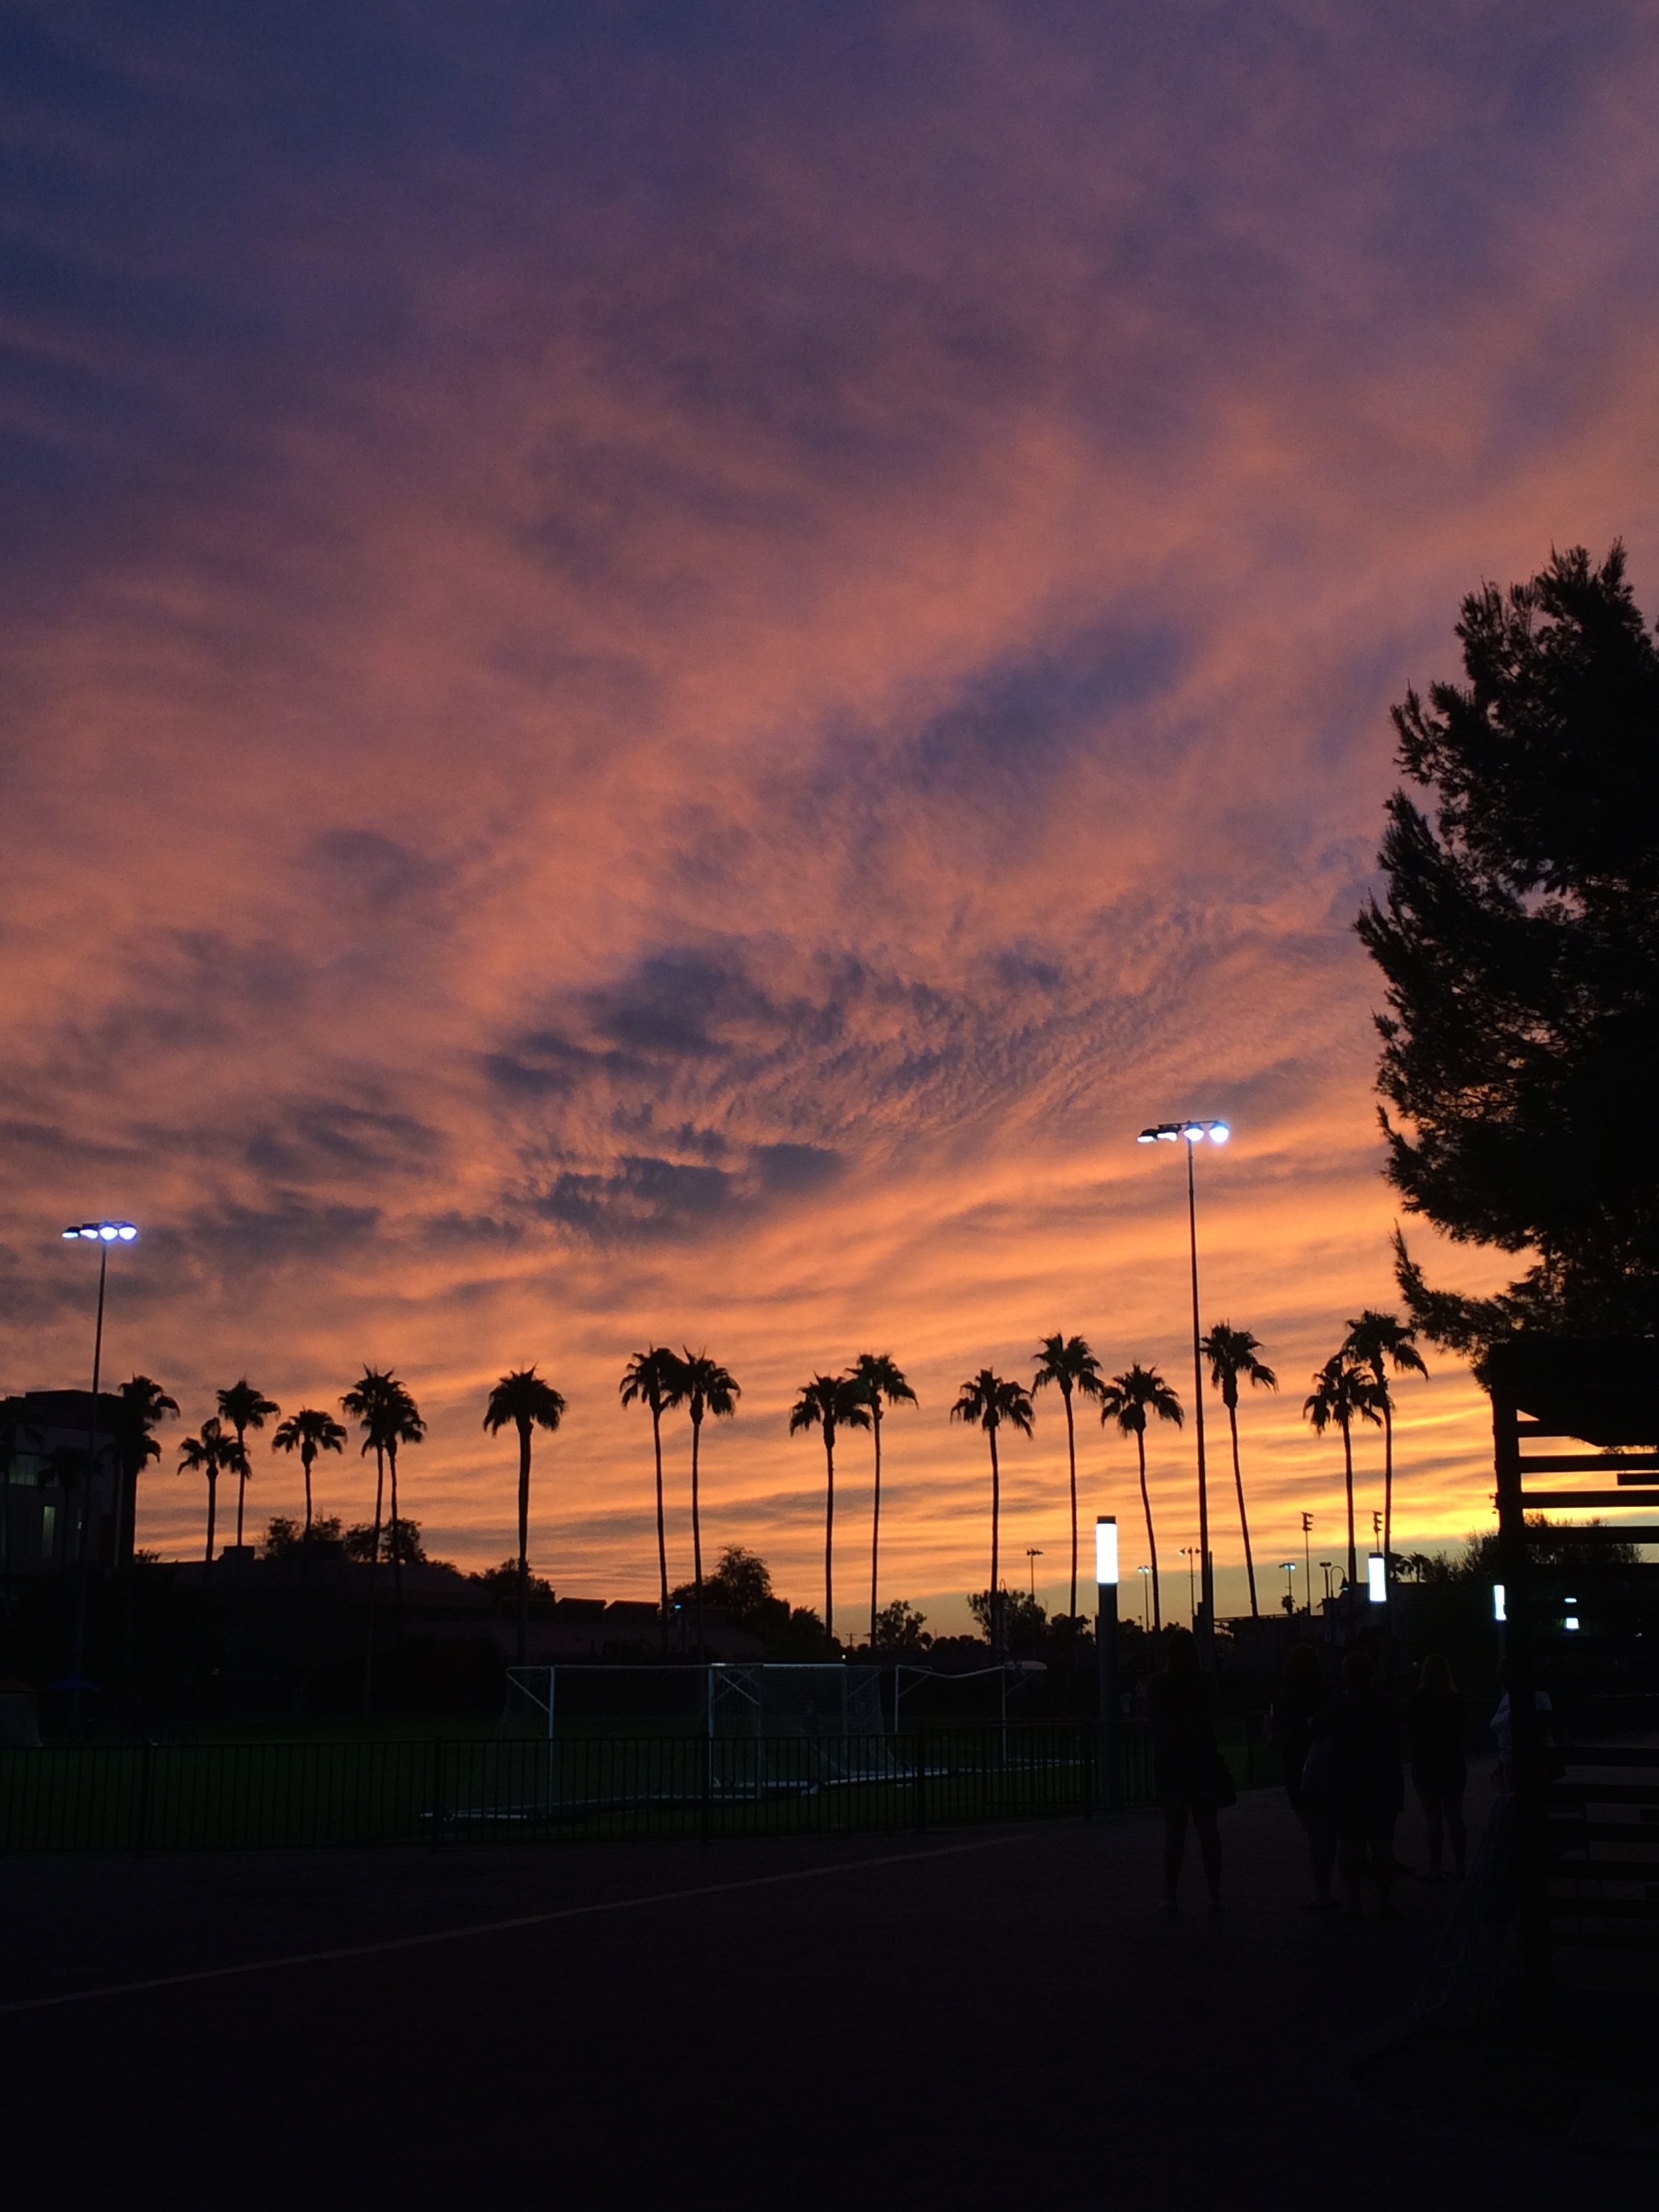
horizon, light, cloud, sky, sun, sunrise, sunset, palm tree, sunlight, morning, dawn, dusk, evening, reflection, scenic, arizona, clouds, phoenix, southwest, afterglow